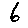
Label: 6